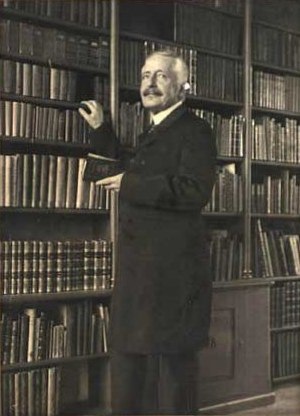
H.R. Hiort-Lorenzen / Biografi / Politisk aktivitet
H.R. Hiort-Lorenzen
Hans Rudolf Hiort-Lorenzen var en dansk jurist, politiker, journalist, forfatter og embedsmand. Han var søn af Peter Hiort Lorenzen og bror til Johan Frederik Lorenzen.